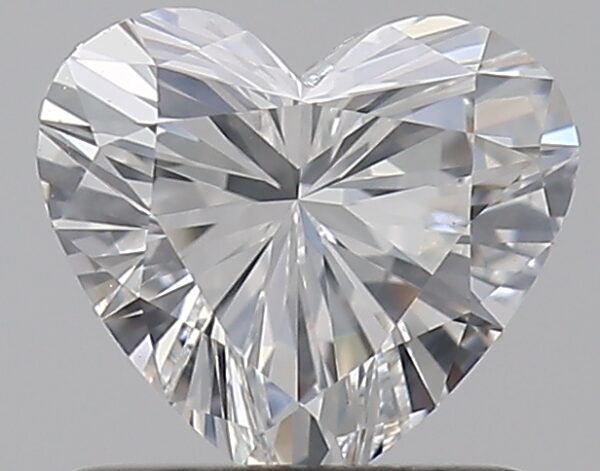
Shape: heart
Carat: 0.7
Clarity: VS2
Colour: F
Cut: EX
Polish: EX
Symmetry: EX
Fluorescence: N
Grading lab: GIA
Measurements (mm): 5.67 x 6.25 x 3.55